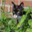
Label: cat